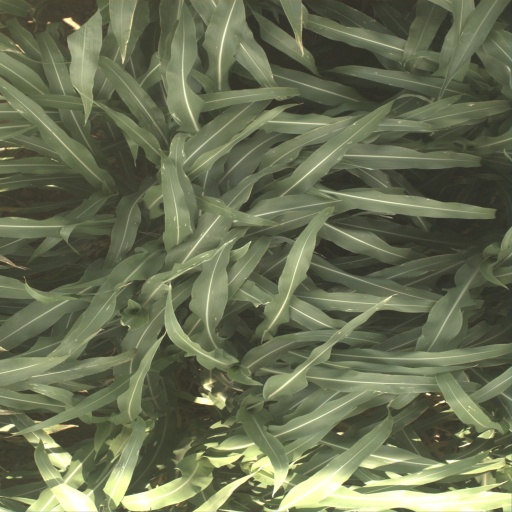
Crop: sorghum